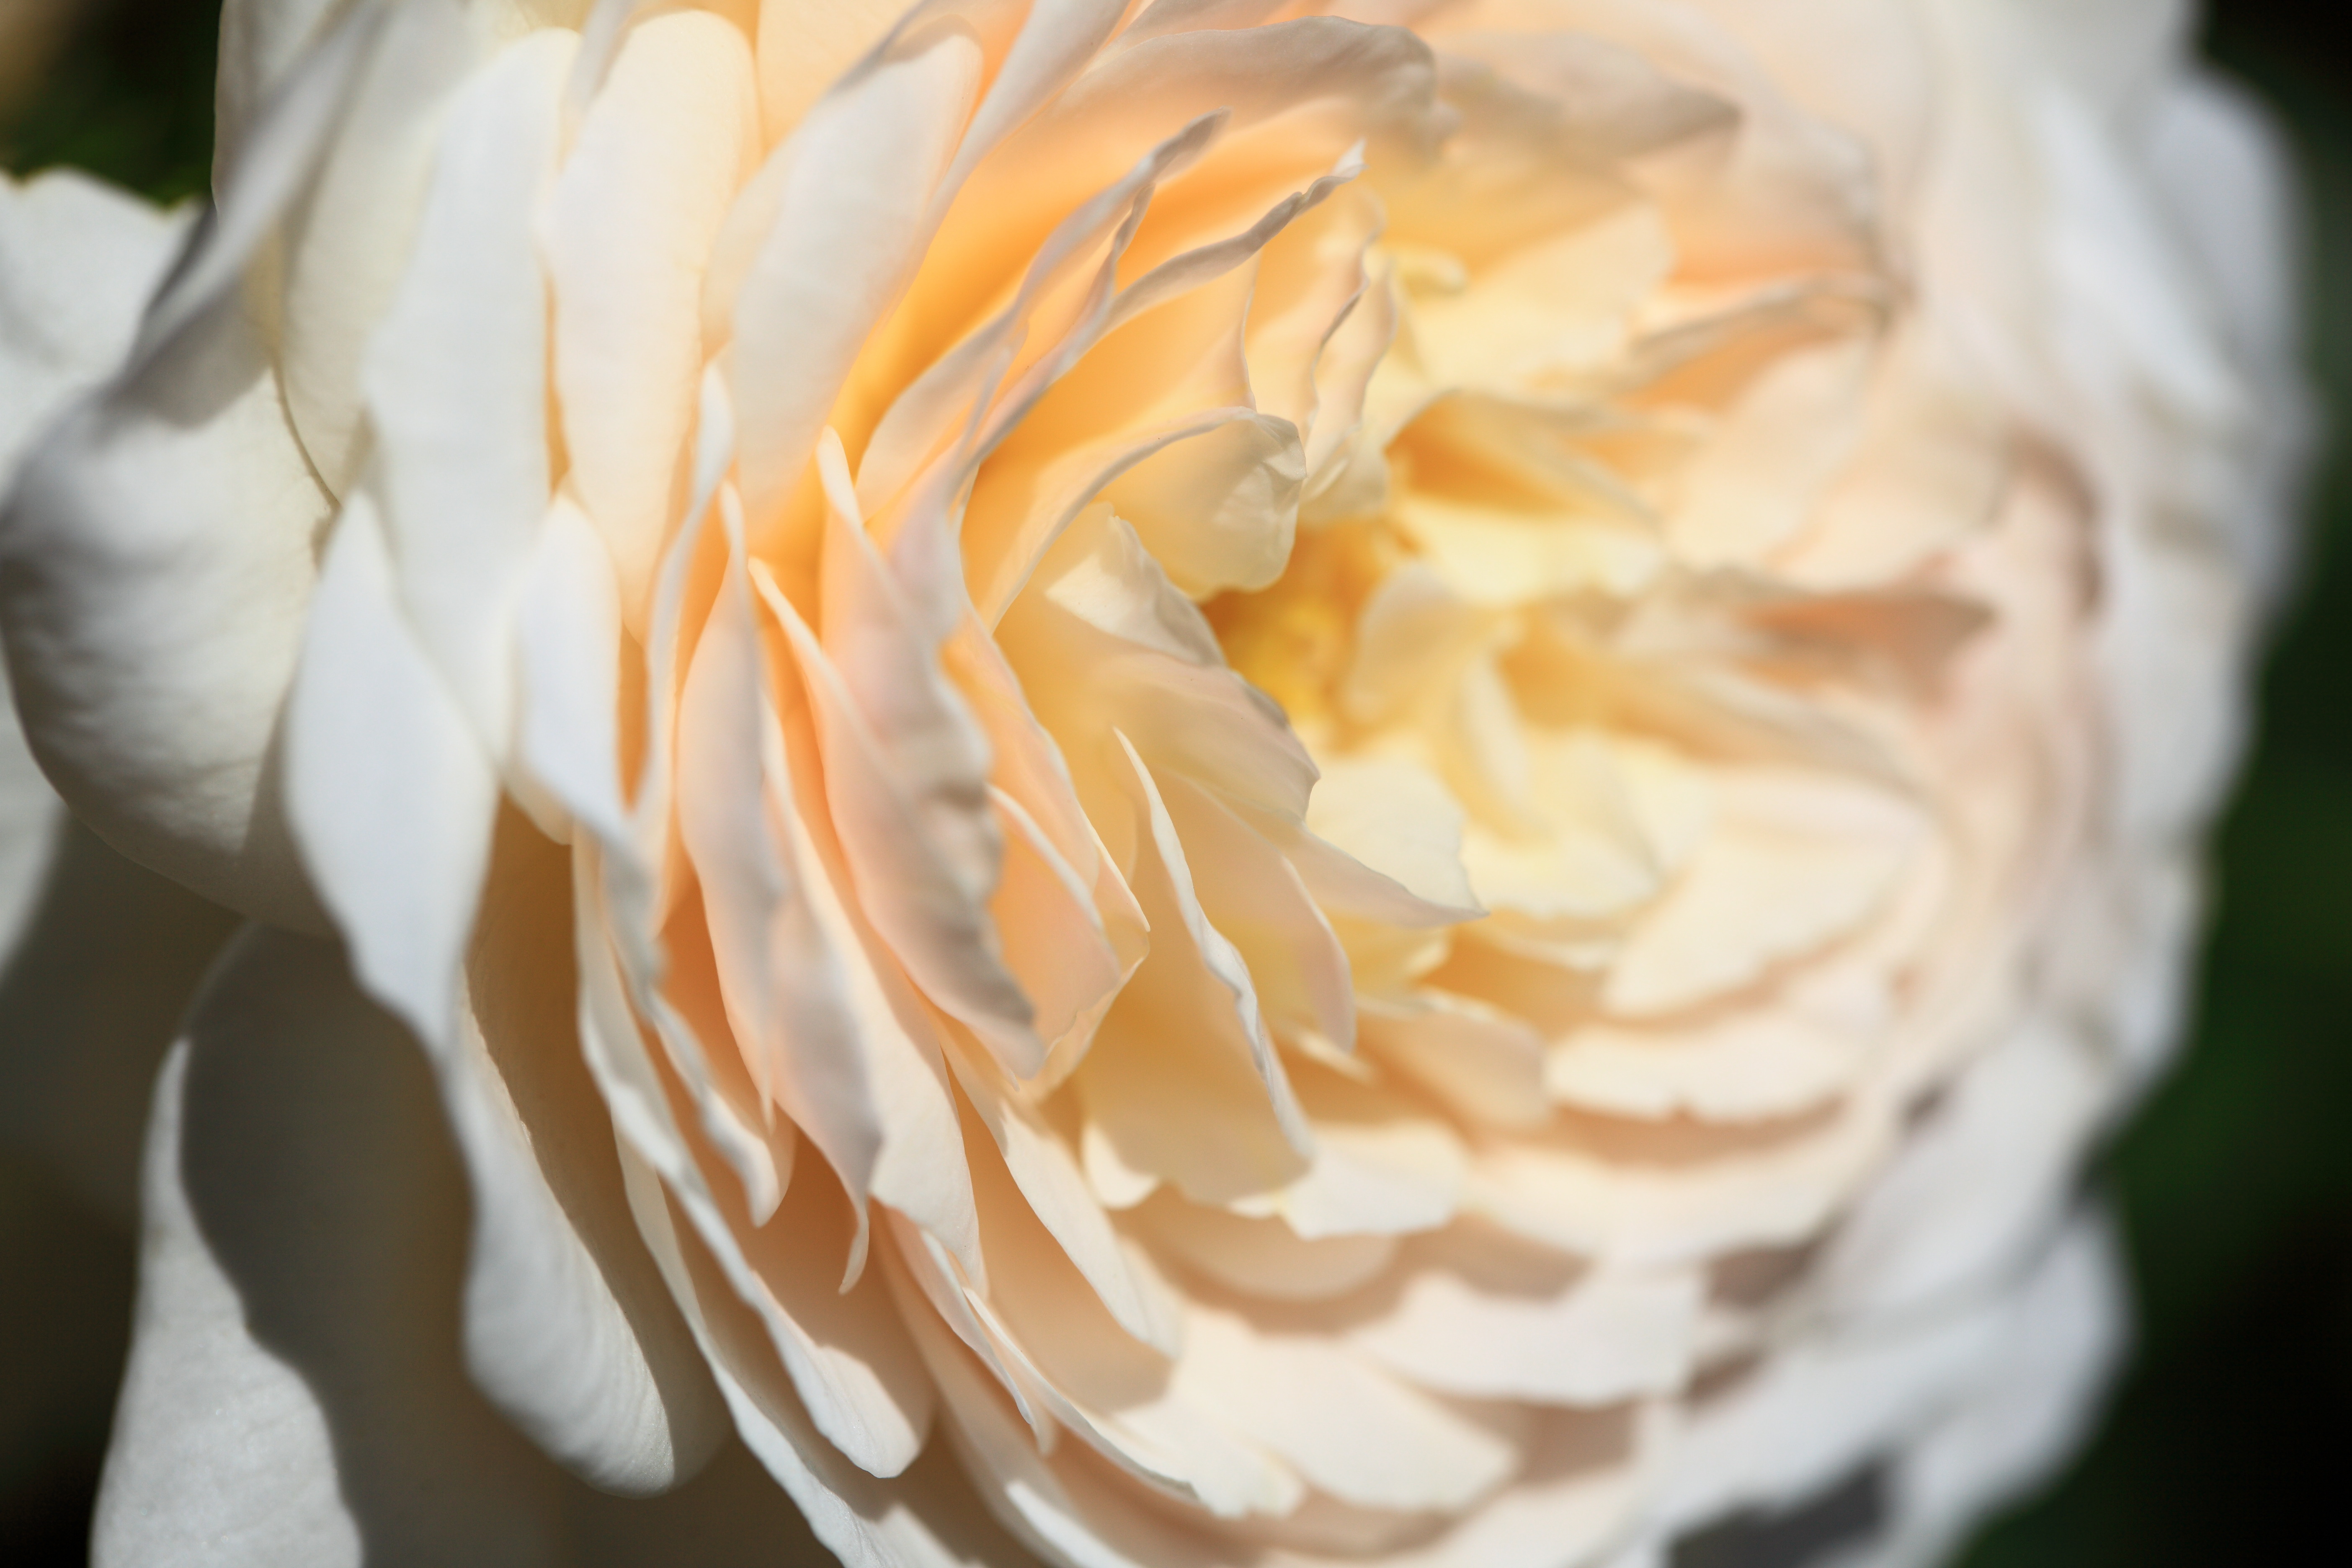
plant, white, photography, flower, petal, rose, food, high, yellow, close up, cool image, icing, rosa, 5d, hires, markii, hi, res, resolution, peony, macro photography, flowering plant, buttercream, land plant